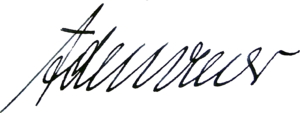
Konrad Hermann Joseph Adenauer [ˈkɔnʁaːt ˈhɛɐman ˈjoːzɛf ˈaːdənaʊɐ], né le 5 janvier 1876 à Cologne et mort le 19 avril 1967 à Rhöndorf, est un homme d'État allemand.